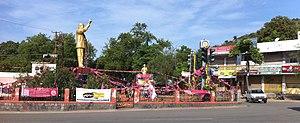
Nalgonda est une ville indienne située dans le district de Nalgonda dans l’État du Télangana. En 2011, sa population est de 135 744 habitants.